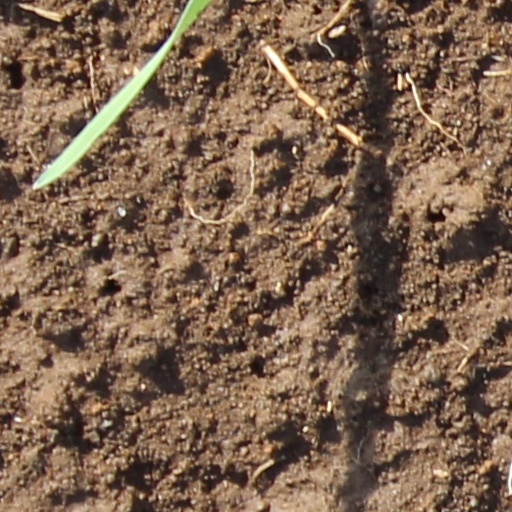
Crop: wheat